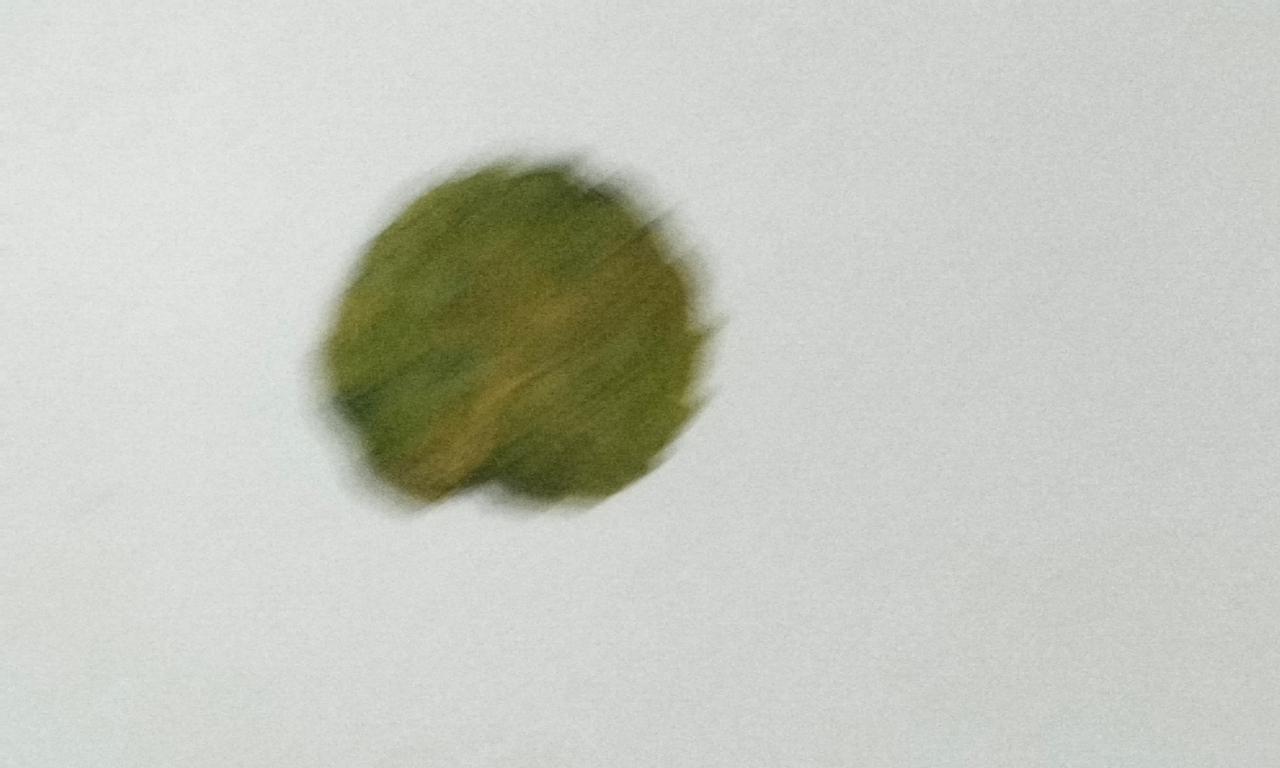
Label: Dried